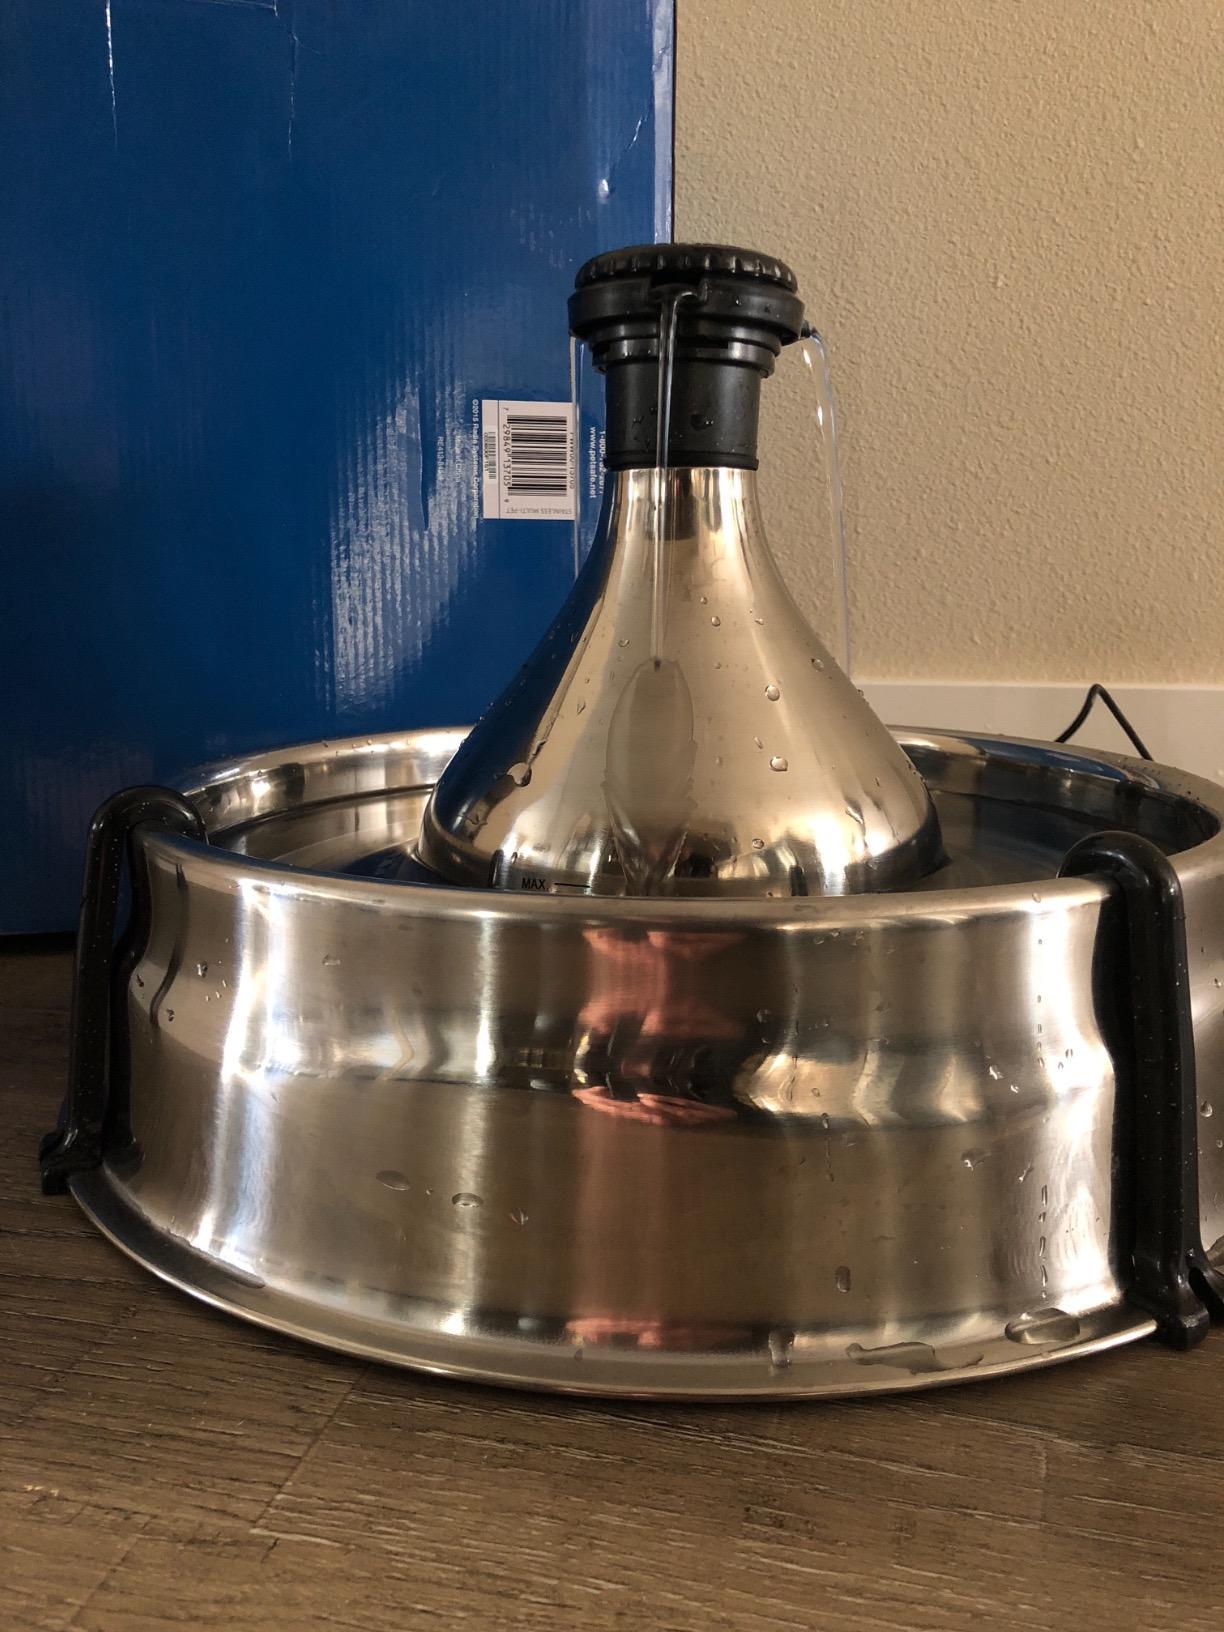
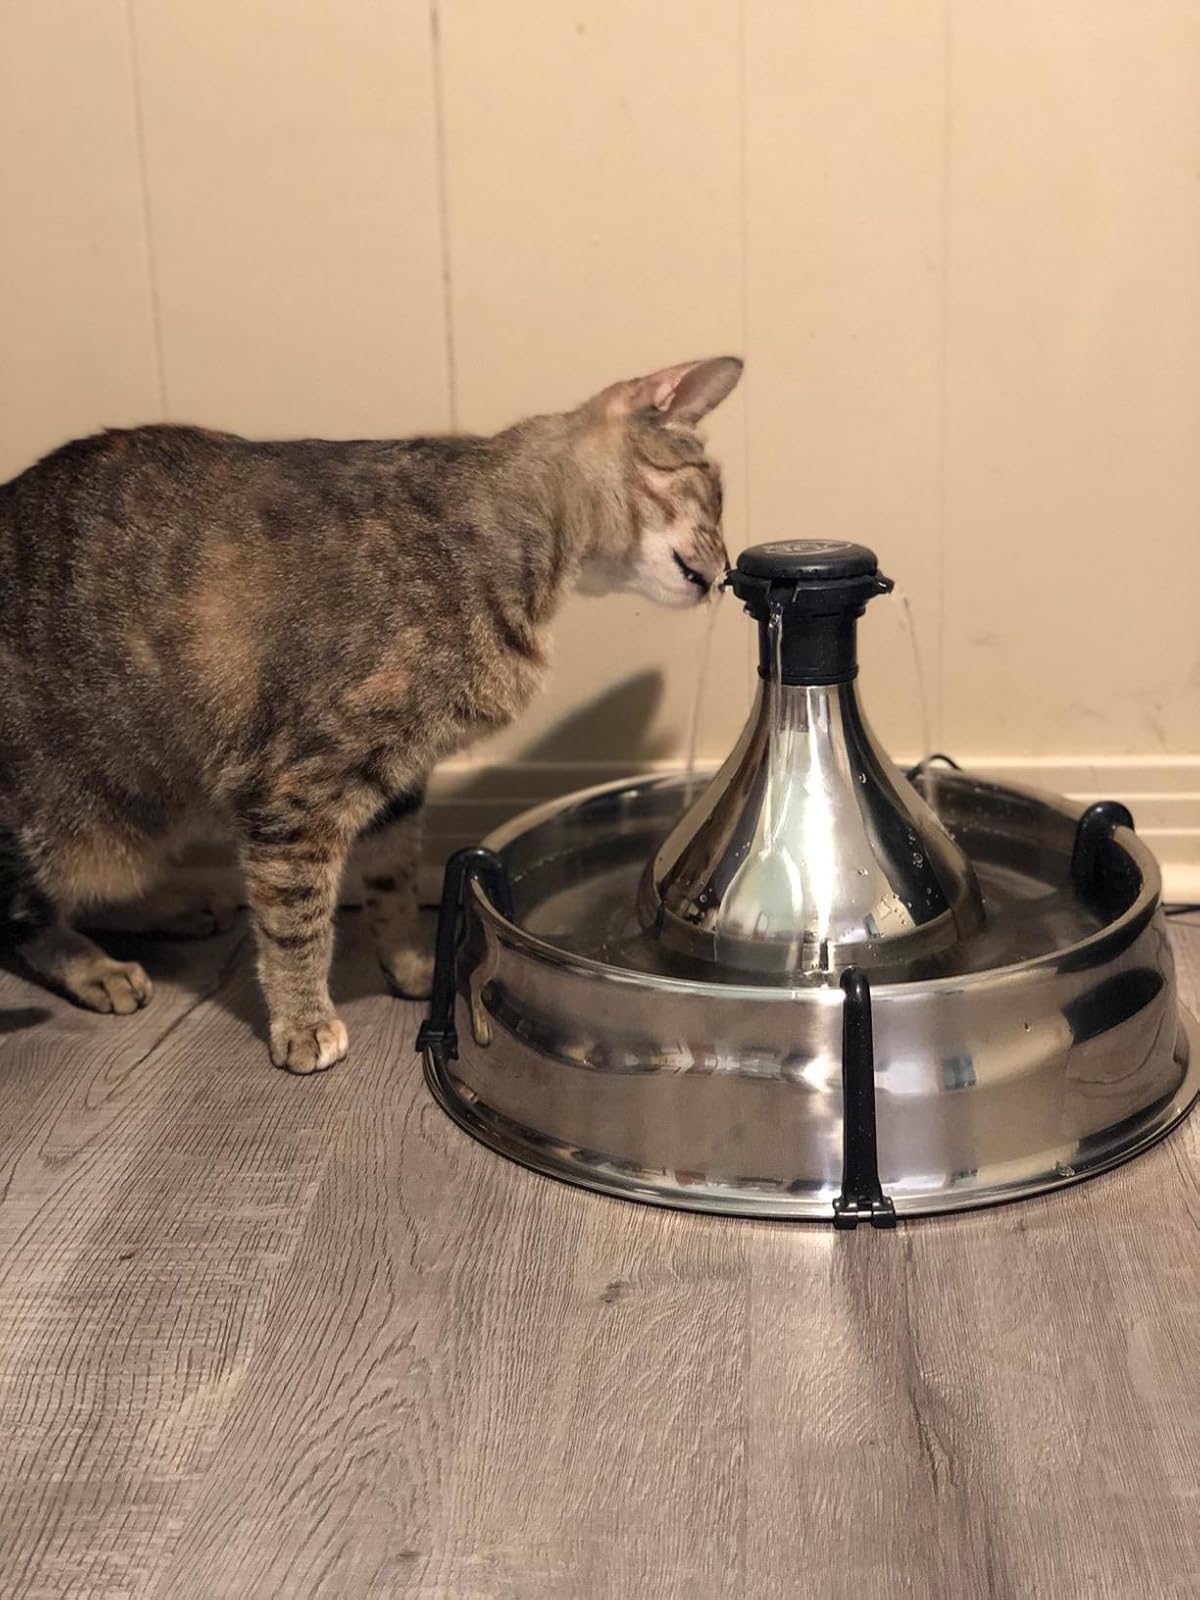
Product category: items_bowl
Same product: yes